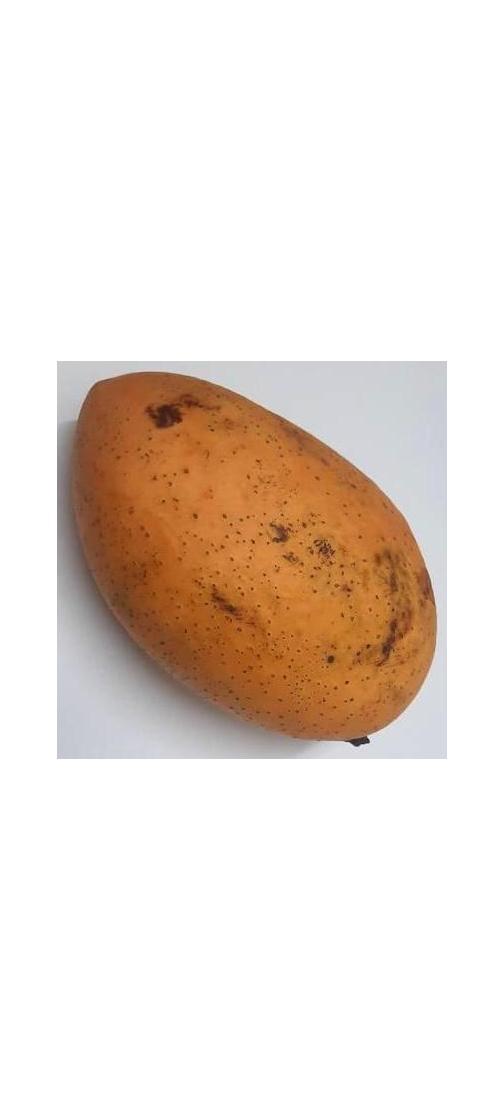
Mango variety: Ashshina Classic